Ancient Roman engineering

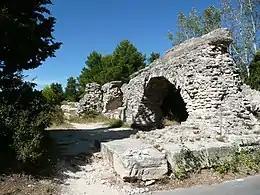
Arles Aqueduct

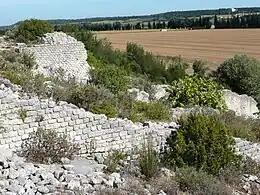
Mills below aqueduct

Water wheel technology was developed to a high level during the Roman period, a fact attested both by Vitruvius (in "De architectura") and by Pliny the Elder (in "Naturalis Historia"). The largest complex of water wheels existed at Barbegal near Arles, where the site was fed by a channel from the main aqueduct feeding the town. It is estimated that the site comprised sixteen separate overshot water wheels arranged in two parallel lines down the hillside. The outflow from one wheel became the input to the next one down in the sequence.